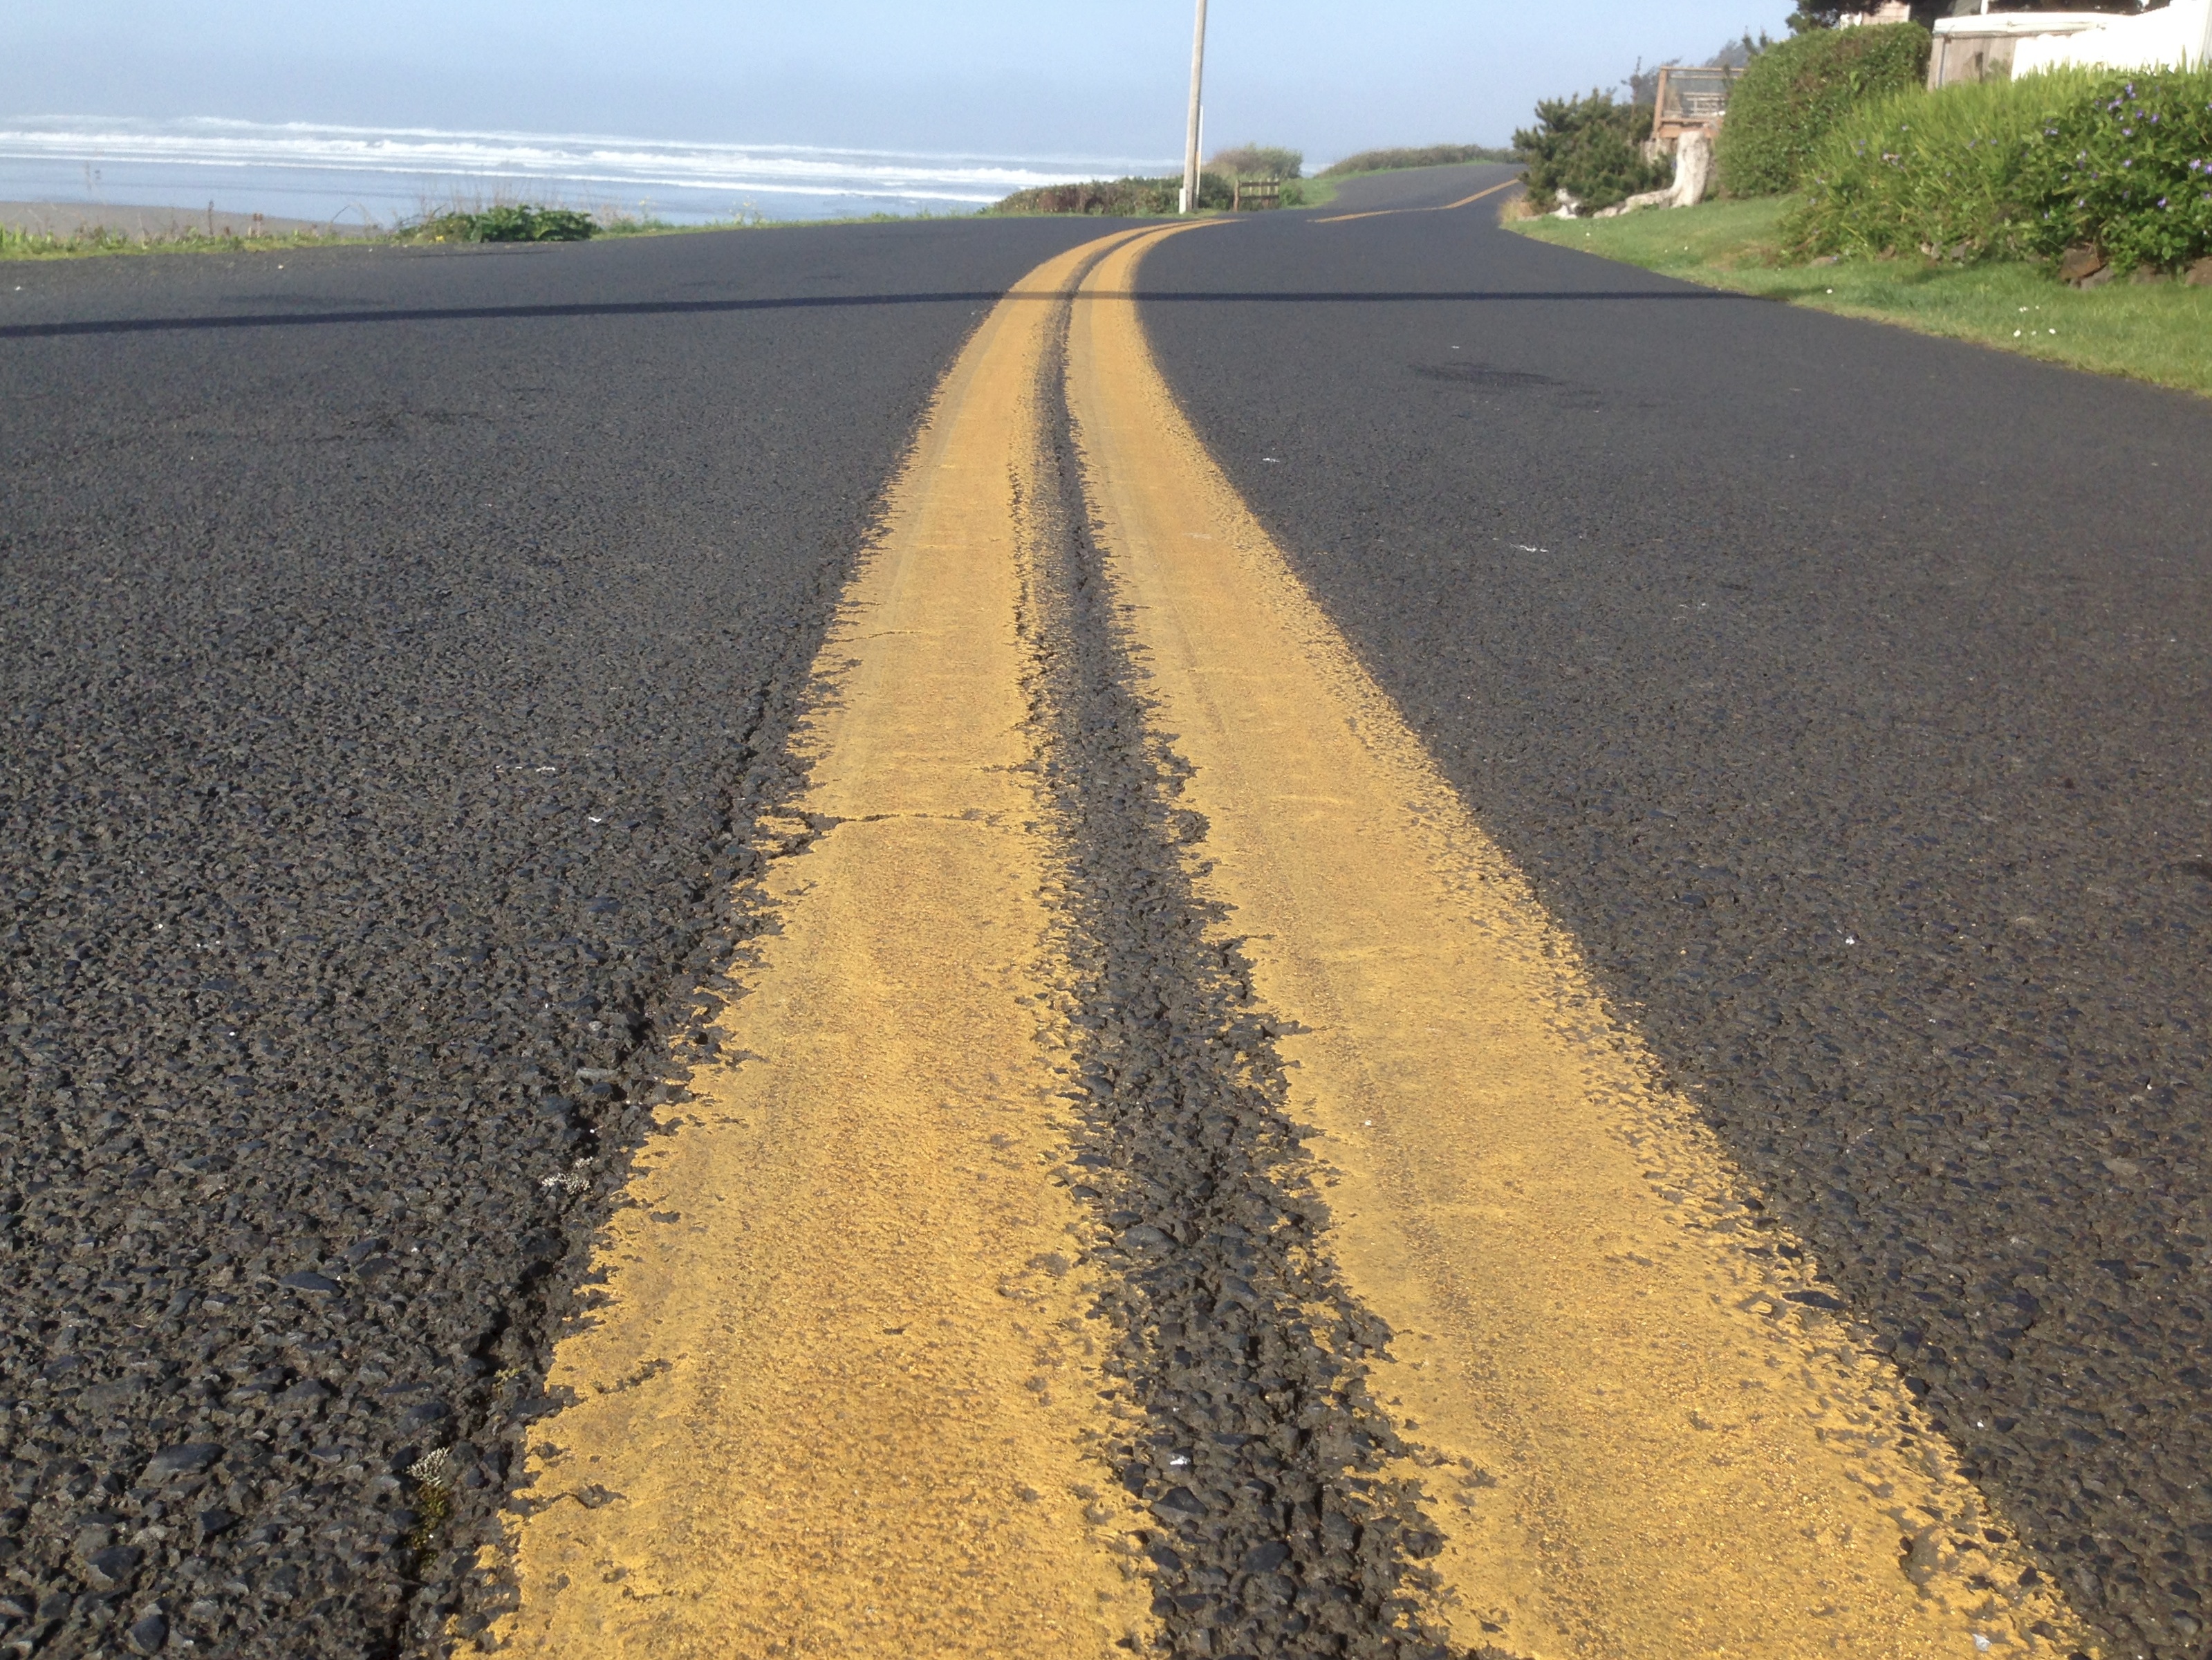
sand, horizon, road, field, highway, asphalt, dirt road, soil, lane, infrastructure, bellyontheroad, rural area, road surface